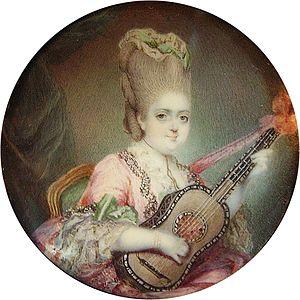
Marie Adélaïde Clotilde Xavière de France, dite Madame Clotilde, née à Versailles le 23 septembre 1759 et morte le 7 mars 1802, fille du dauphin Louis et de Marie-Josèphe de Saxe, et petite-fille de Louis XV, sœur des rois de France Louis XVI, Louis XVIII et Charles X, fut reine de Sardaigne de 1796 à sa mort.